Veronese Easter

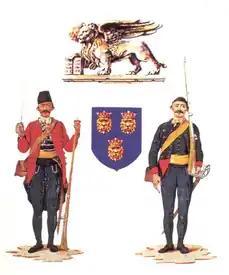
Uniform and weapons of the Dalmatian "oltamarini" troops in Venetian service, regiment of whom retook Verona from the French.

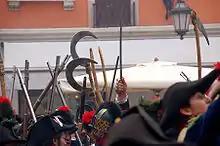
The Veronese people were the main mover in the Pasque Veronesi, carrying out attacks on their own initiative, sometimes supported by Venetic troops

The forgery could easily have been unmasked – the manifesto had already been published in March in some newspapers, like the "Termometro Politico" and the "Monitore Bolognese", and Battaia was at that time in Venice not Verona. The Venetian representatives had all copies taken down, and replaced them with a new manifesto denying the former one and urging the population to remain calm, but now the revolt had already been primed, and in the afternoon diverse brawls were already breaking out.